Ettore Simonetti

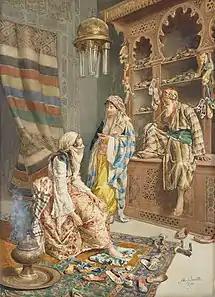
At the Shoe Shop

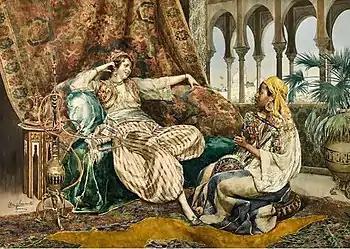
A Serenade in the Palace

Ettore Simonetti (1857, Rome - 1909, Rome) was an Italian painter and watercolorist, who specialized in Orientalist works and historical genre scenes.